Harlan Log House

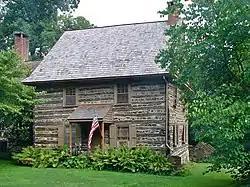
Front of the house

The Harlan Log House, also known as "The Log House," was built about 1715 by Joshua Harlan, is a well-preserved example of an English-style log cabin near Kennett Square, in Kennett Township, Chester County, Pennsylvania, United States. It is about a half mile west of the hamlet of Fairville. Joshua Harlan was the son of George Harlan, who arrived in Pennsylvania in 1687. Joshua was born in 1696 and was the cousin of the George Harlan, who built the Harlan House, about 12 miles north about 1724. Both houses are listed in the National Register of Historic Places.